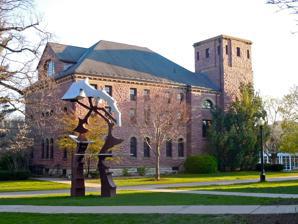
Building: Goodnow Hall (Grinnell College)
Country: United States of America
Year built: 1884
United States historic place Goodnow Hall U.S. National Register of Historic Places Show map of Iowa Show map of the United States Location Grinnell College campus Coordinates 41°44′49″N 92°43′19″W / 41.74694°N 92.72194°W / 41.74694; -92.72194 Area less than one acre Built 1884 Architect Stephen C. Earle Architectural style Richardsonian Romanesque NRHP reference No. 79000934 Added to NRHP April 26, 1979 Goodnow Hall is a historic structure located on the Grinnell College campus in Grinnell, Iowa , United States.  A tornado struck the college's campus in 1882, and this was one of four buildings that replaced the destroyed buildings.  It is now the oldest building on campus. The other three are no longer extant.  The building is named for Edward A. Goodnow, who was a well-known abolitionist and reformer who promoted public education for women. He donated $10,000 to the college to construct this building, which was the library until 1905. It was converted into office space and classrooms after that time.  It was renovated again in 1995, and it housed the Department of Anthropology and later the Department of Gender, Women's, and Sexuality Studies.  The three-story building was designed by Worcester, Massachusetts architect Stephen C. Earle in the Richardsonian Romanesque style.  It features a tower on the northwest corner of the structure that was originally capped by a domed astronomical observatory. The exterior is composed of rusticated Sioux Falls granite.  The building was listed on the National Register of Historic Places in 1979. References